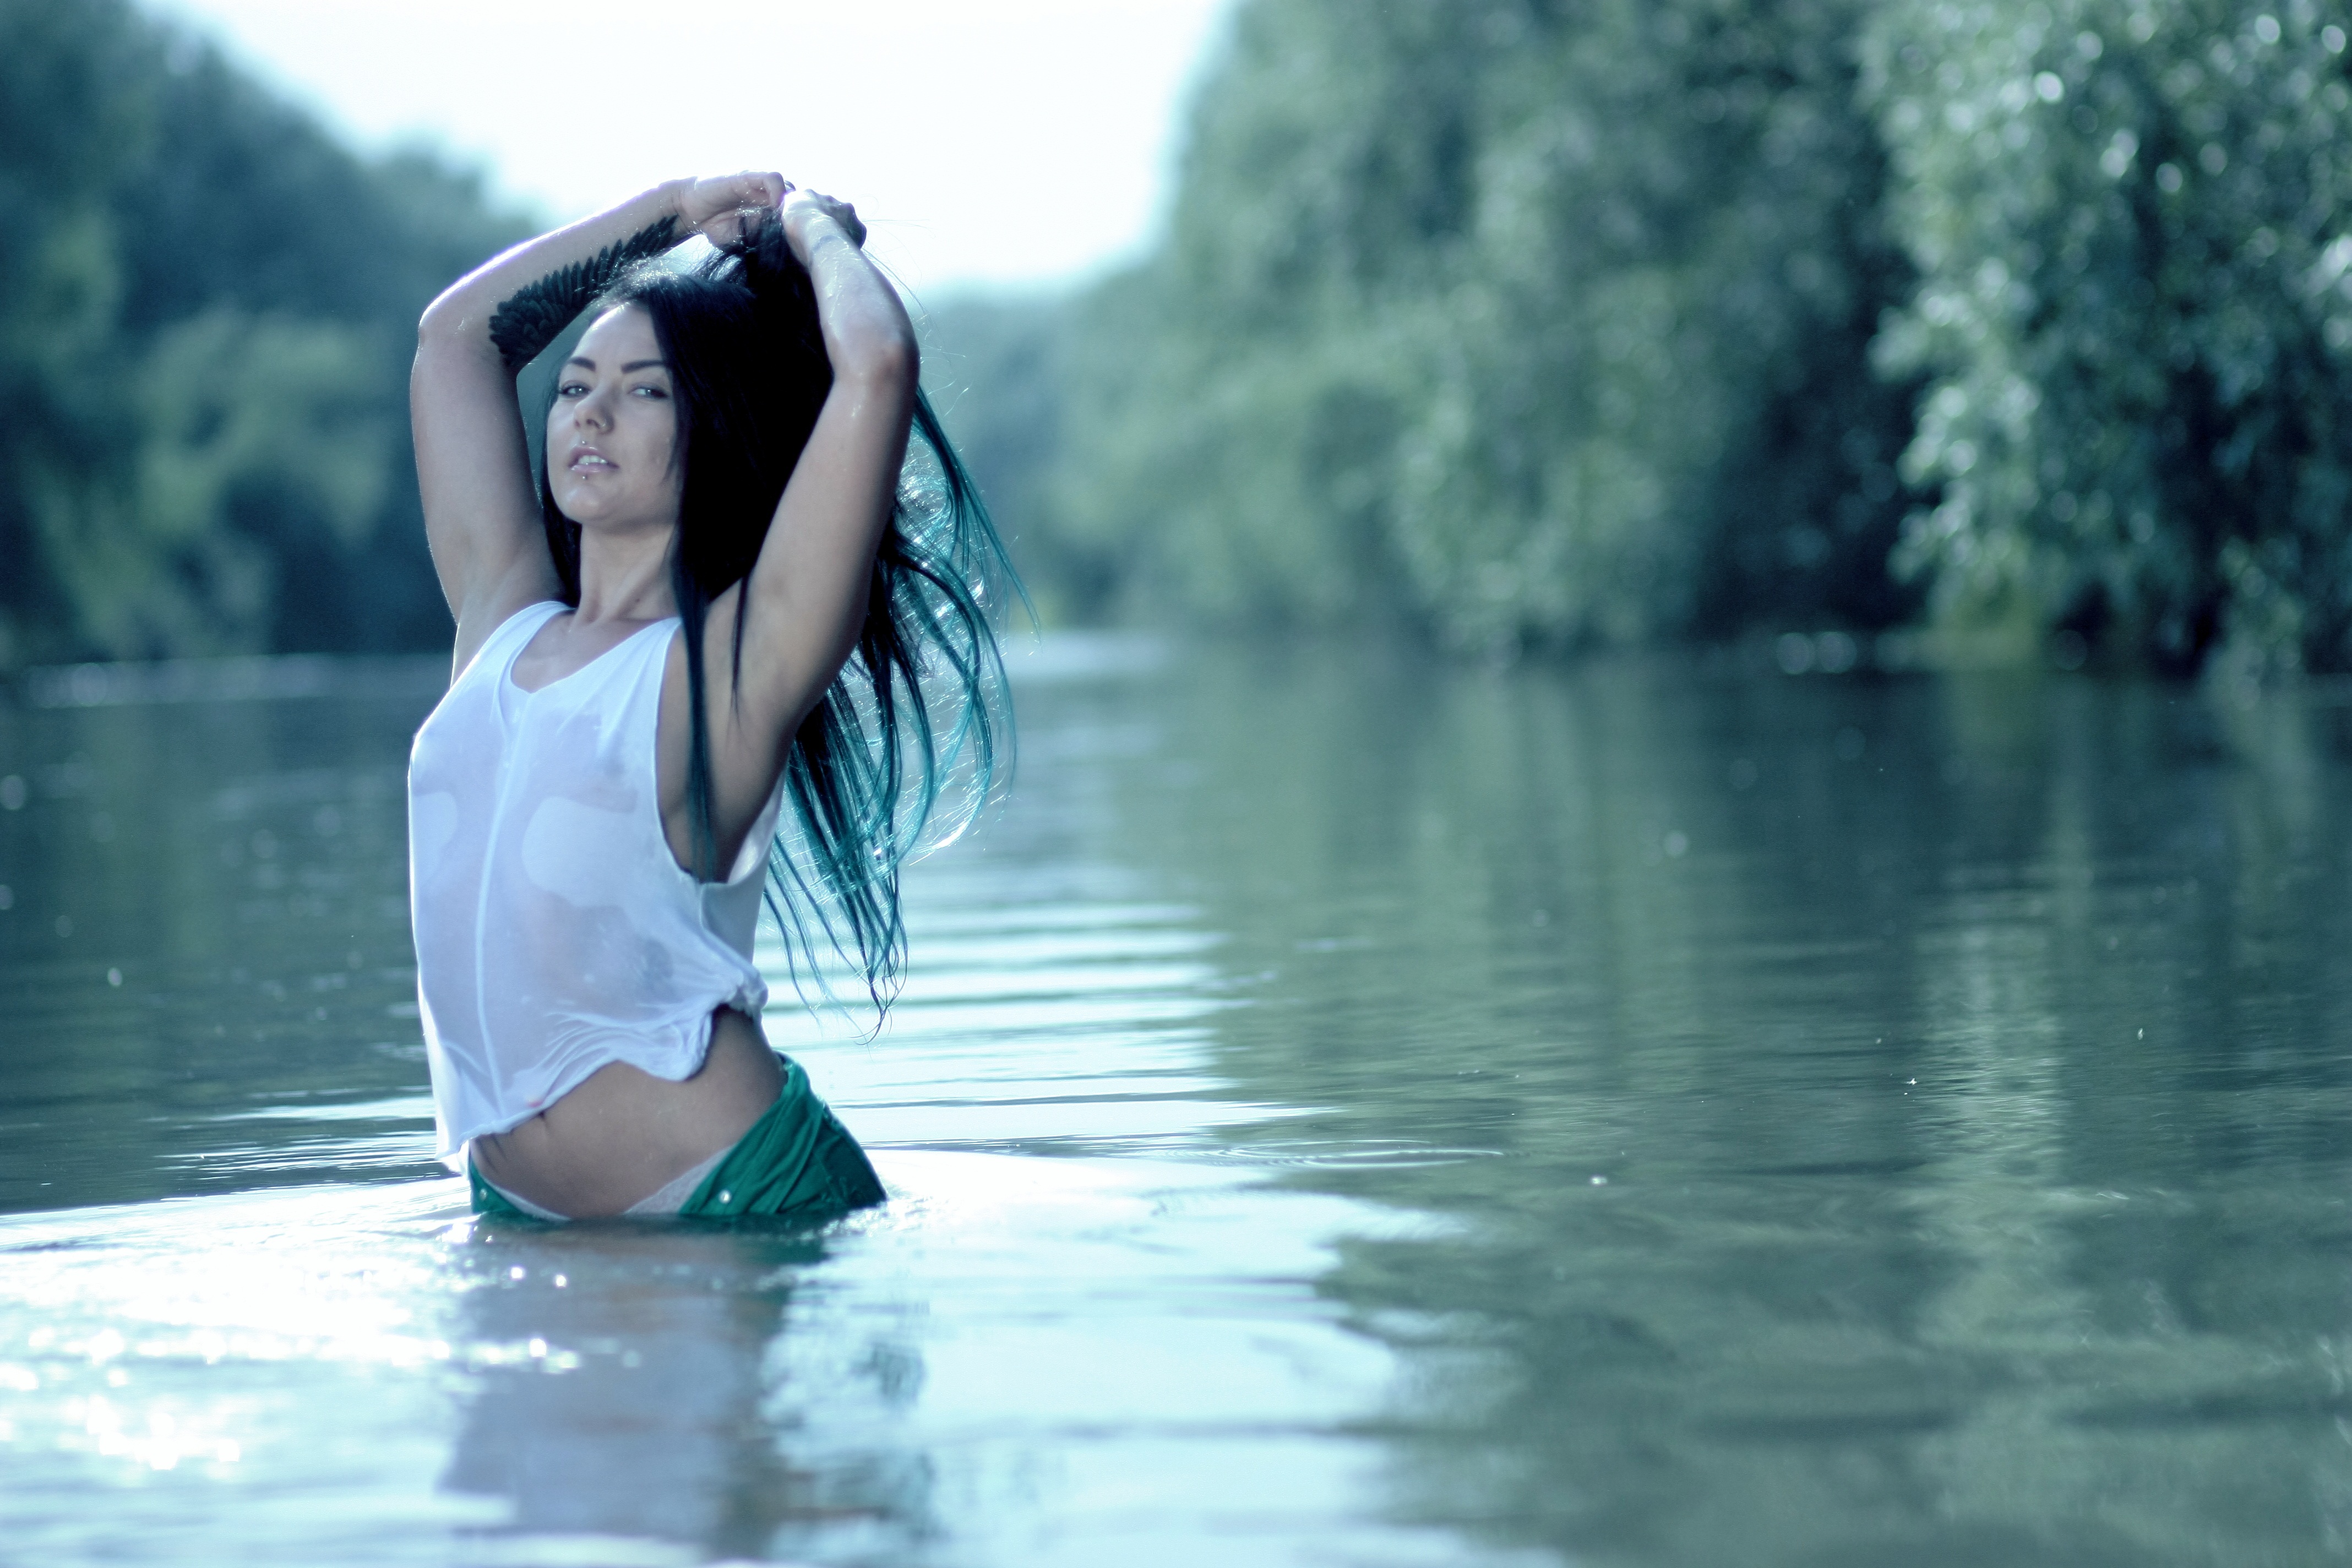
water, girl, woman, photography, sunlight, model, reflection, lush, romance, vegetation, photograph, beauty, sensual, interaction, photo shoot, portrait photography